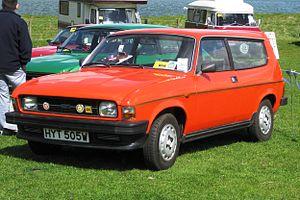
L'Austin Allegro est une voiture commercialisée de 1973 à 1982 par le groupe British Leyland sous la marque Austin.